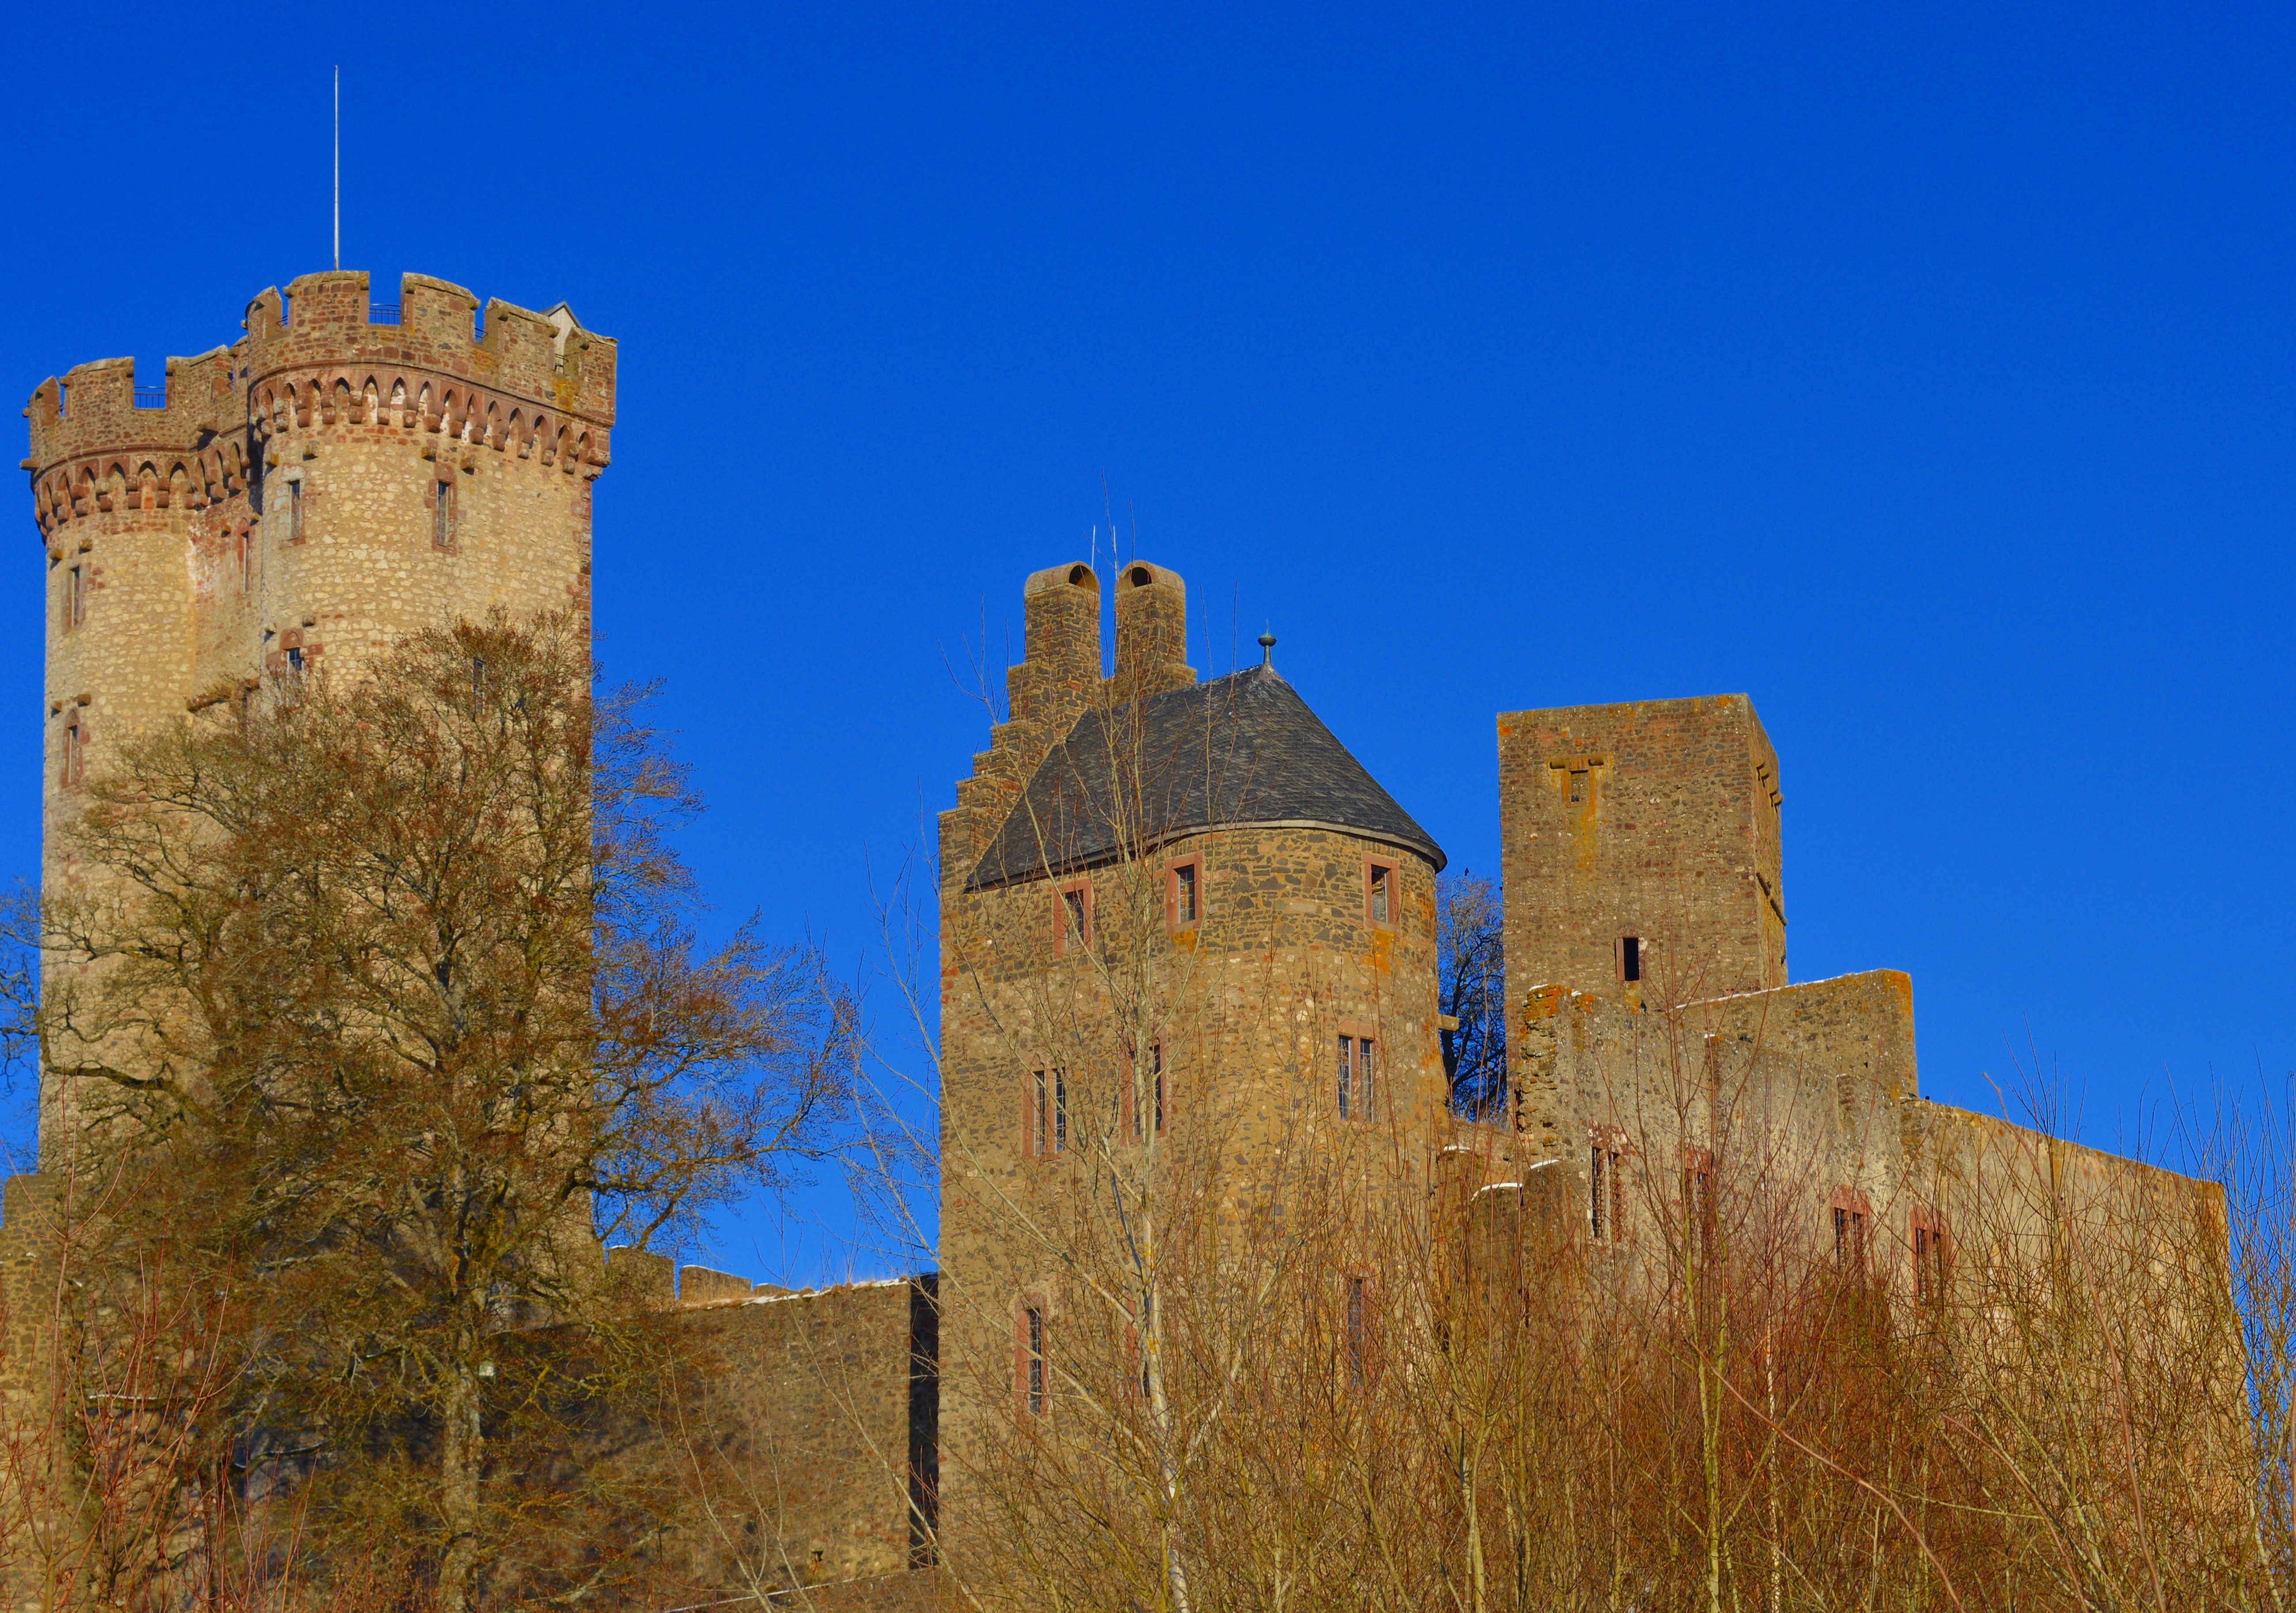
castle, fortification, landmark, sky, architecture, building, medieval architecture, historic site, history, tree, chateau, middle ages, turret, tower, winter